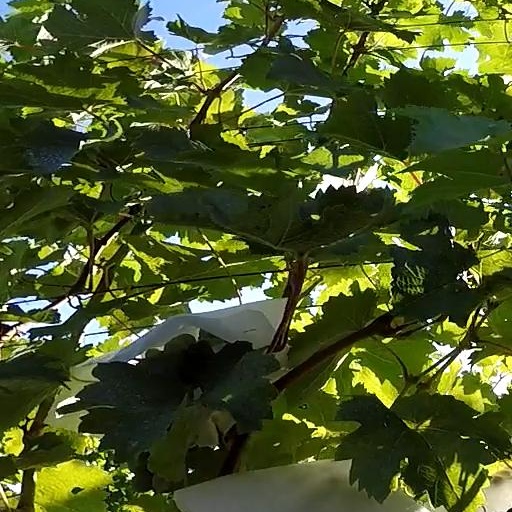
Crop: grape